Yauco, Puerto Rico

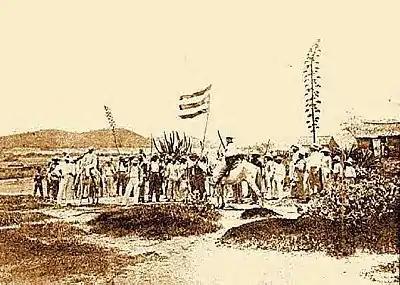

The pro-independence movement raised the second and last major revolt here against Spanish colonial rule in Puerto Rico, known as the Intentona de Yauco (the "attempted Coup of Yauco"). The revolt, which occurred on March 26, 1897, was organized by Antonio Mattei Lluberas, Mateo Mercado and Fidel Vélez. They were supported by leaders of El Grito de Lares, the first major independence attempt, who were in exile in New York City as members of the Puerto Rican Revolutionary Committee. During this uprising, Vélez raised for the first time what became the current flag of Puerto Rico on local soil. Local Spanish authorities had heard rumors of the revolt and acted swiftly to suppress it.